Hotel Warwick

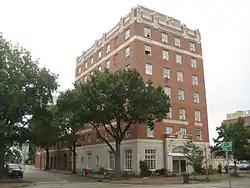
Hotel Warwick, September 2012

Hotel Warwick is a historic hotel building located at Newport News, Virginia. It was built in 1928, and is a seven-story, brick building in an eclectic Gothic Revival / Art Deco style. It features terra cotta tile ornamentation and a continuous terra cotta and brick false parapet. A two-story addition was added to the rear of the building in 1962. It was the first skyscraper, first tower hotel and first fireproof hotel in Newport News. It replaced an earlier Hotel Warwick built by Collis Potter Huntington in 1883.